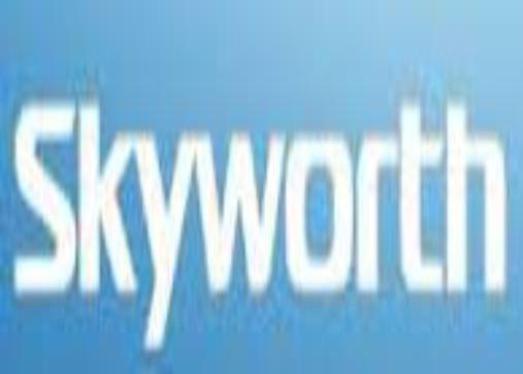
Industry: Electronic